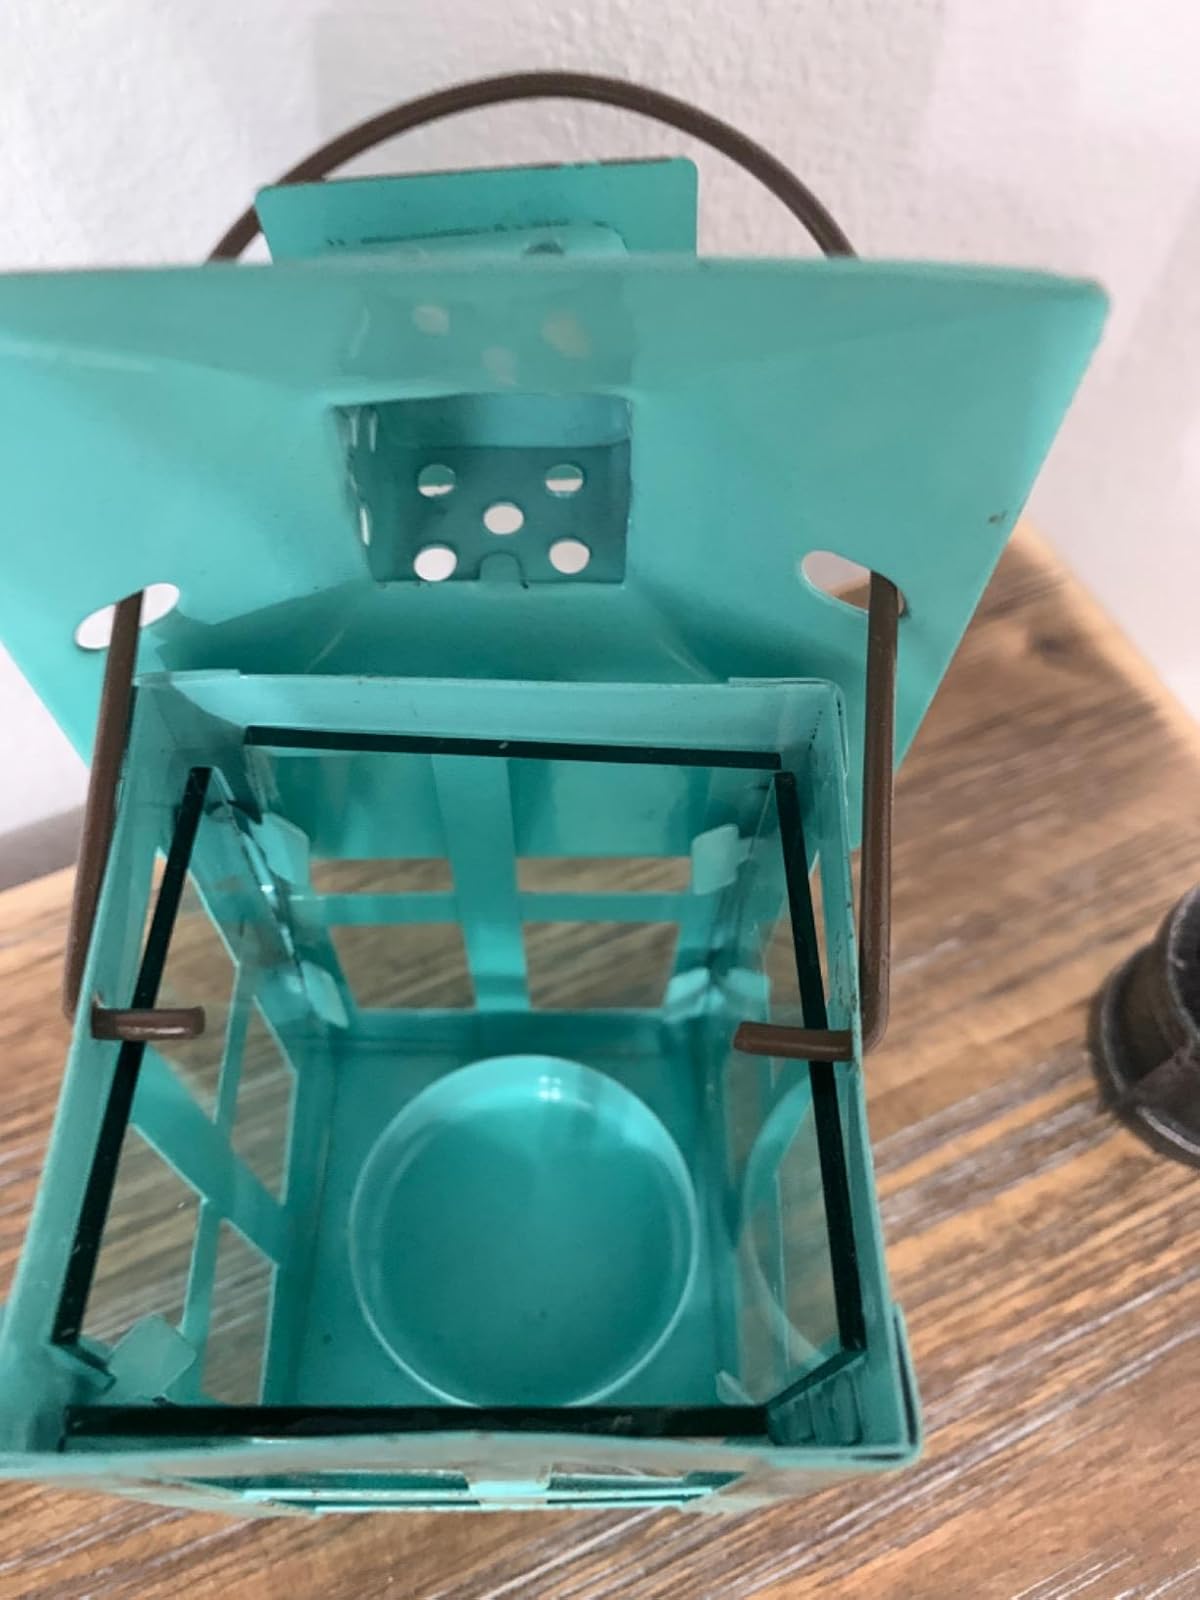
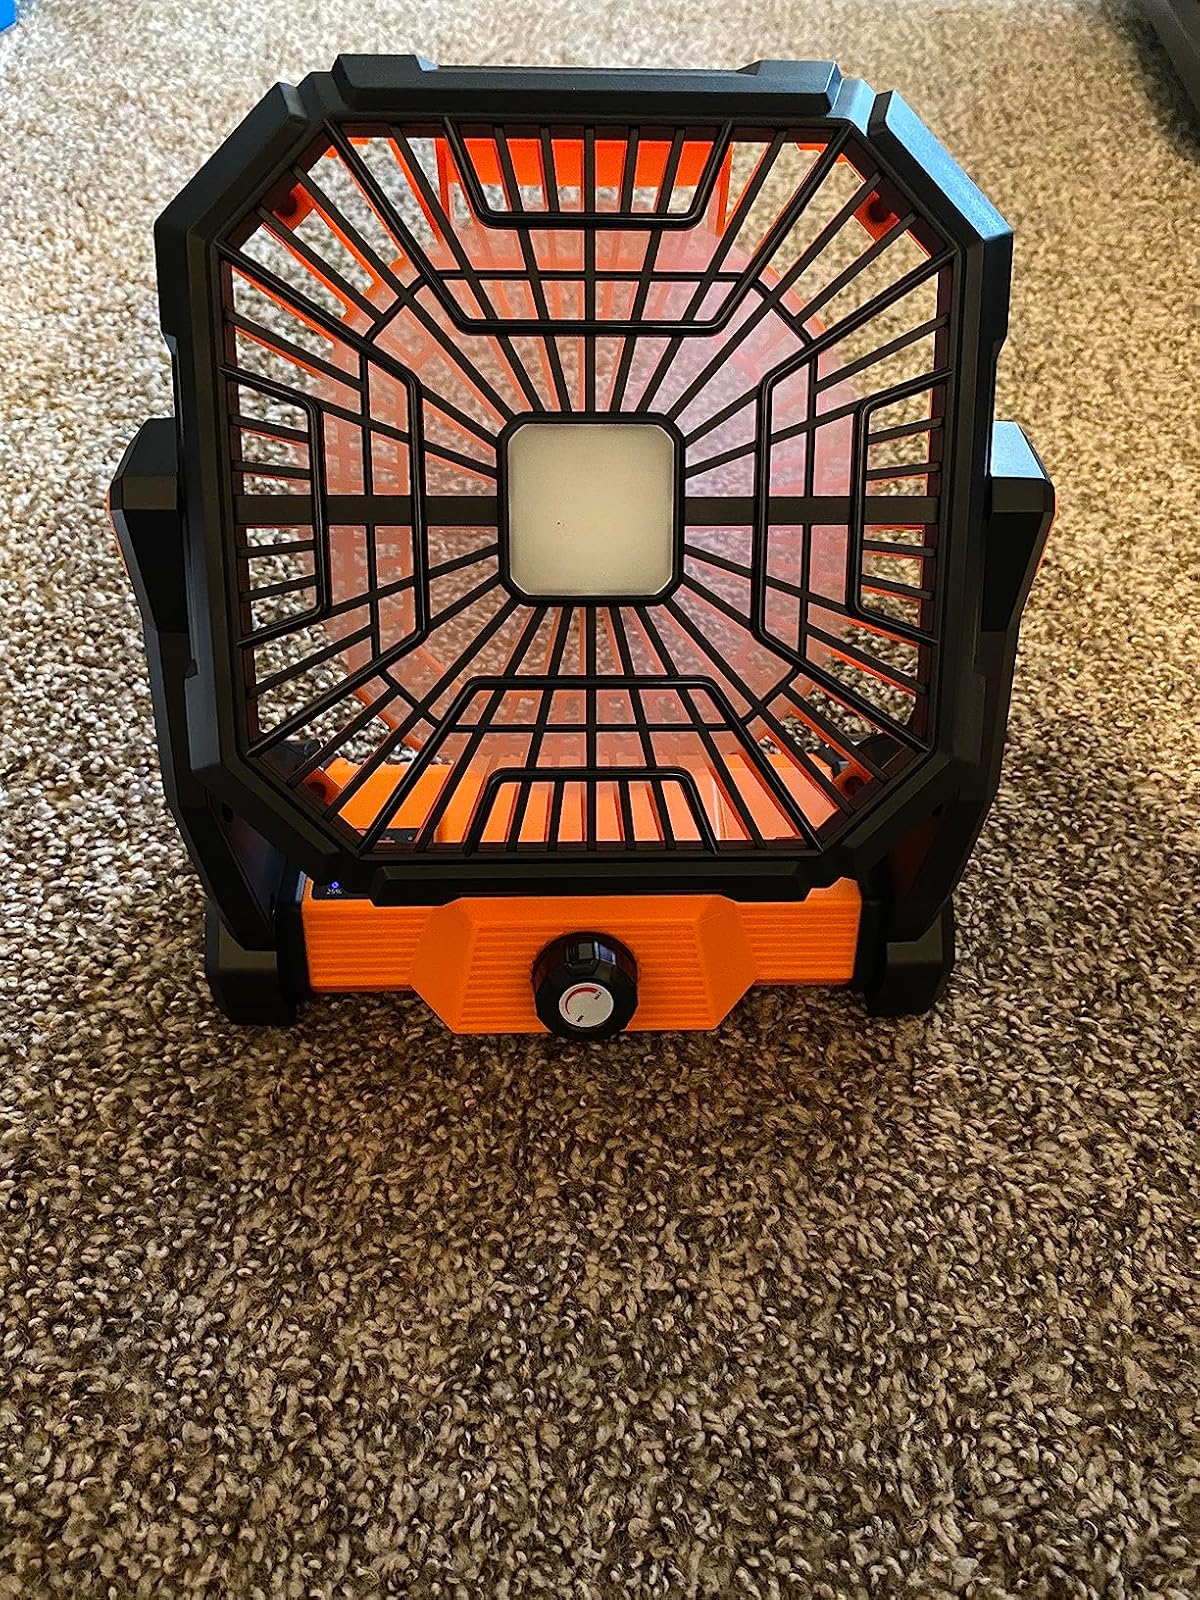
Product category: lantern
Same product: no